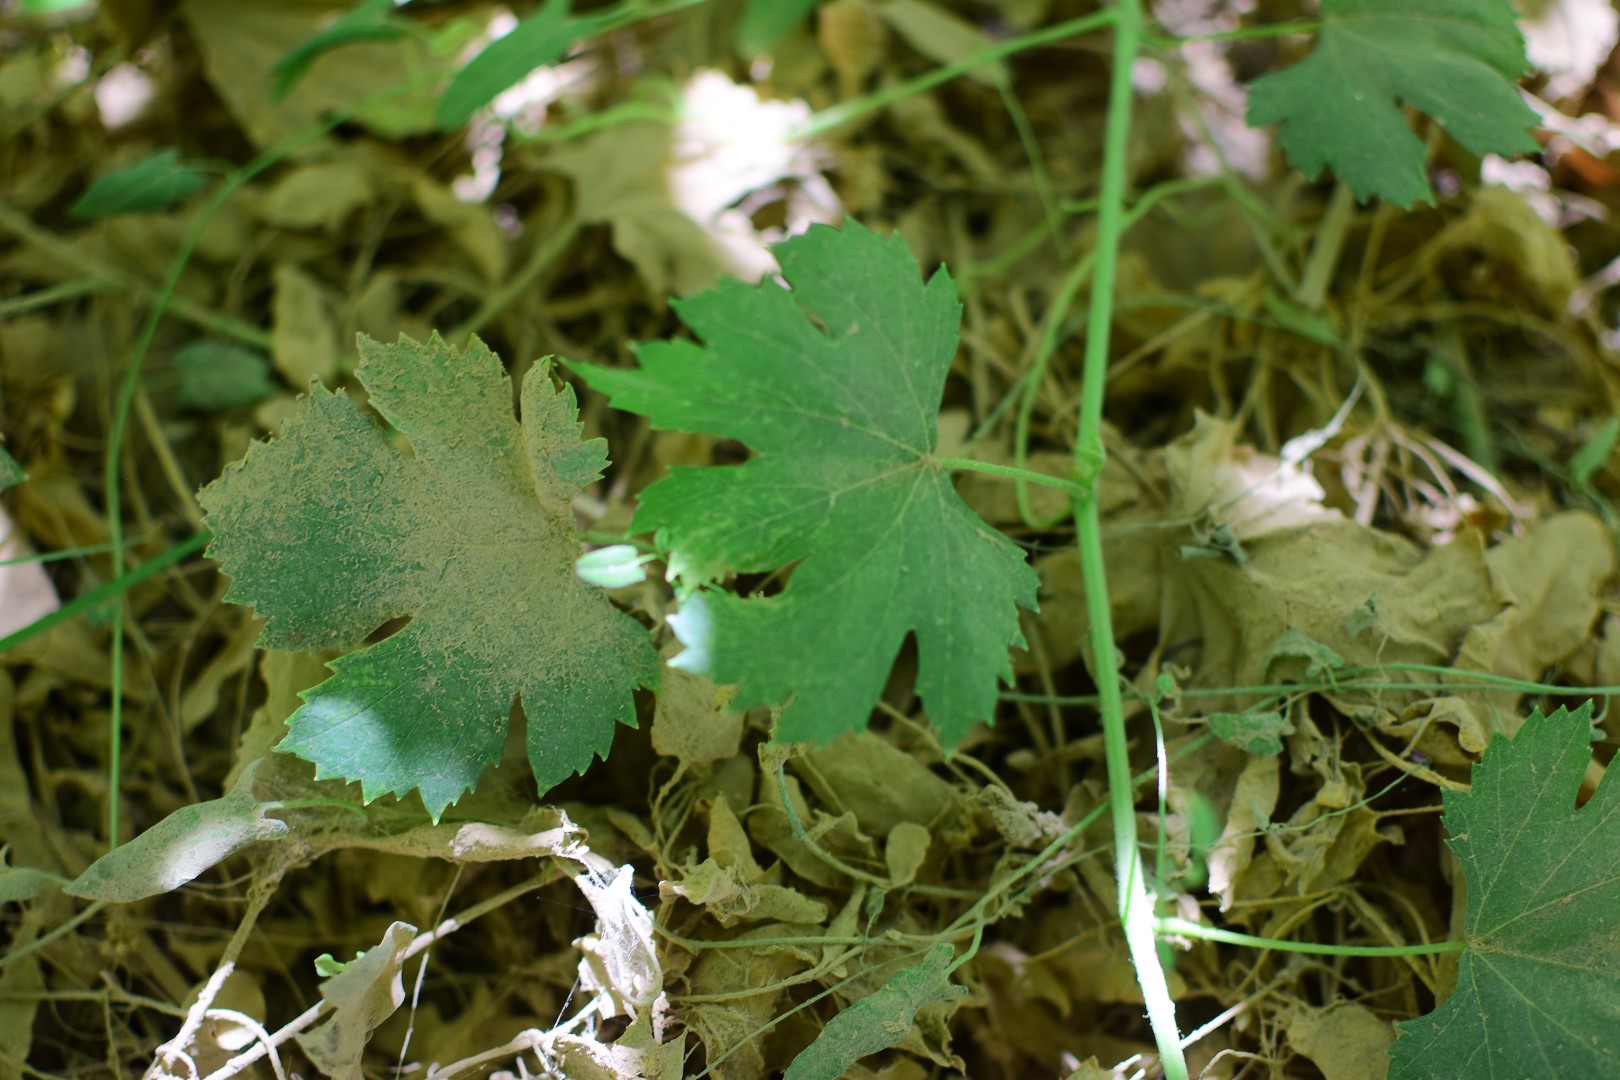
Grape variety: Halawani